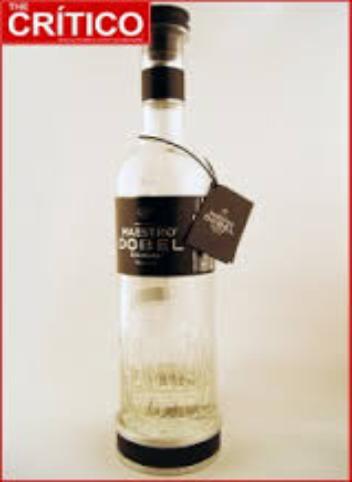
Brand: Maestro Dobel
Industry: Food